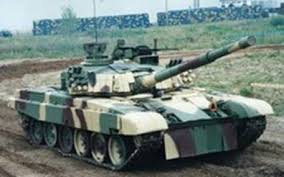
Label: T-72